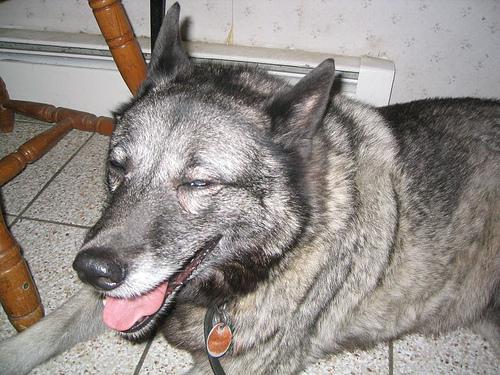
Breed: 217-n000046-Norwegian_elkhound